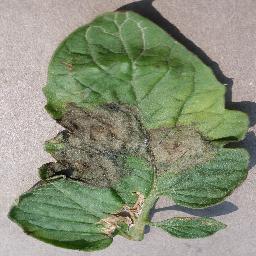
Label: Tomato___Late_blight